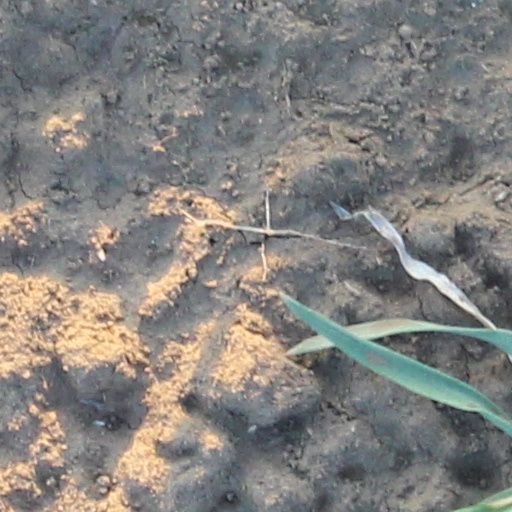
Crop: wheat